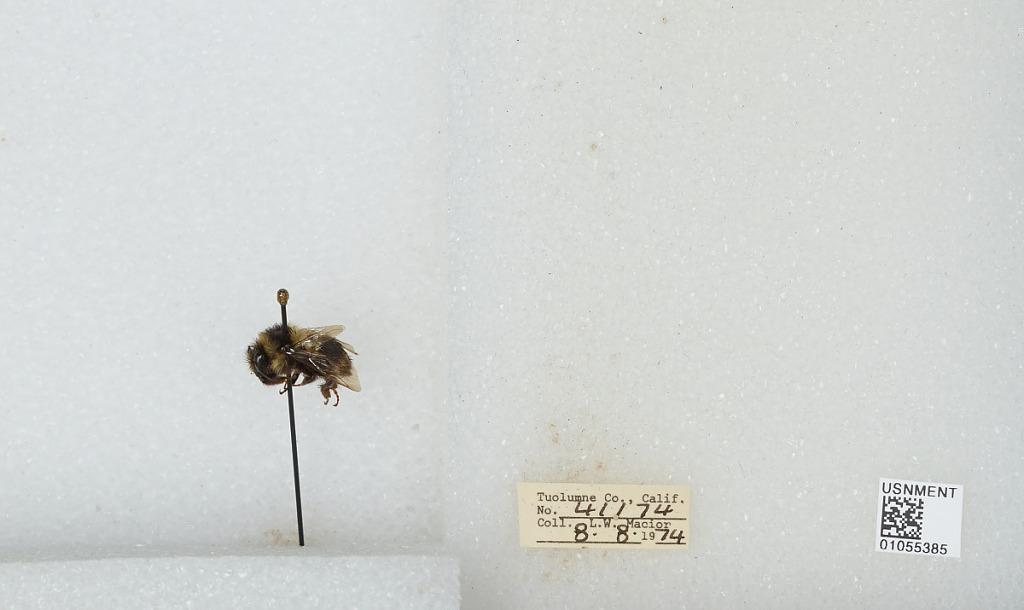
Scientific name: Bombus bifarius nearcticus
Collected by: L. Macior
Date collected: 1974-8-8
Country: United States
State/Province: California
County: Tuolumne
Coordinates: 38.02, -119.93